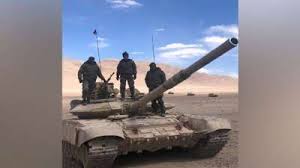
Label: BMP